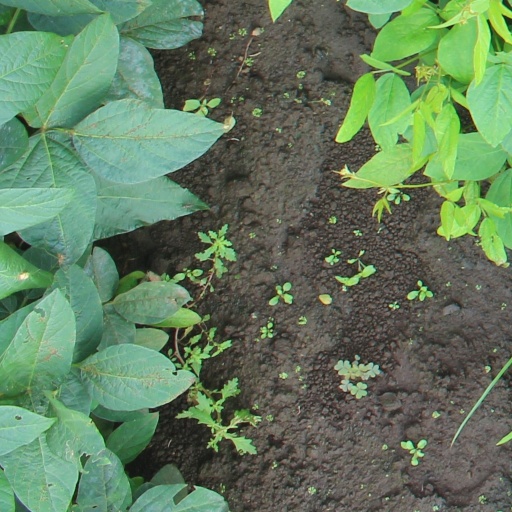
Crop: soybean